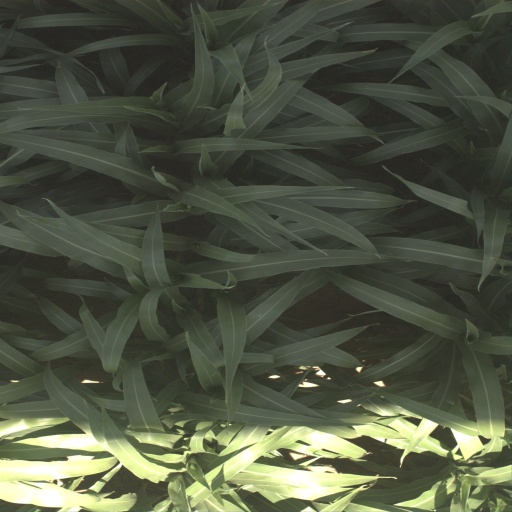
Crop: sorghum